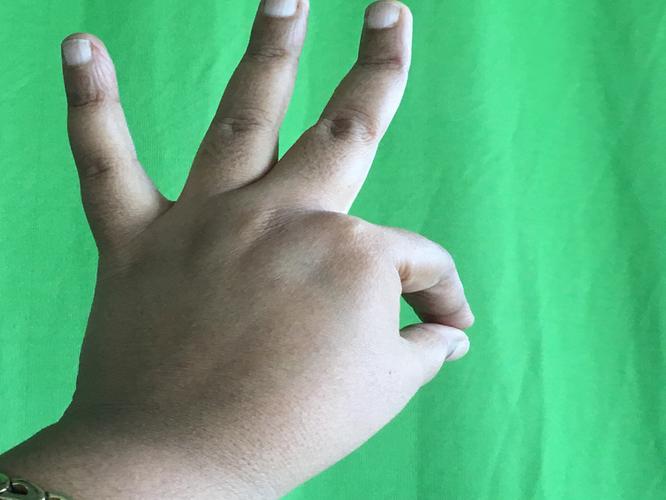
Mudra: Hamsasyam
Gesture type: single_hand